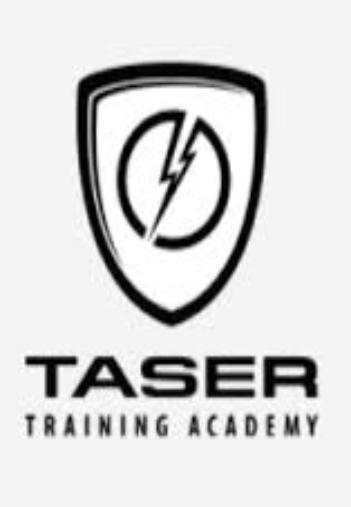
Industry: Others